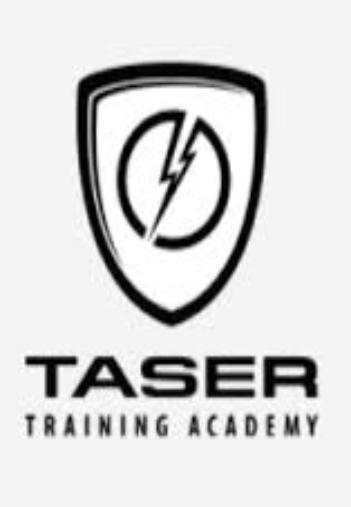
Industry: Others